Night of the Pencils

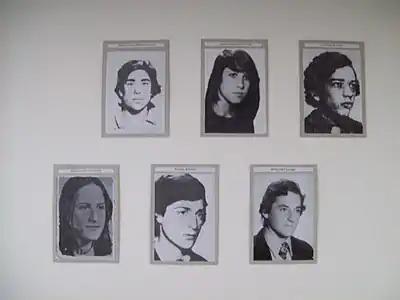
Hall of Memory at the UTN Avellaneda, recoding the six students who remain missing after being kidnapped on The Night of the Pencils: Claudio de Acha, María Clara Ciocchini, María Claudia Falcone, Francisco López Muntaner, Daniel A. Racero and Horacio Ungaro.

In September 2011 nearly two dozen junta officials were charged with crimes against humanity for their roles in the Night of the Pencils. Among them was Miguel Etchecolatz, already serving a life sentence for other crimes committed as an officer in the regime.